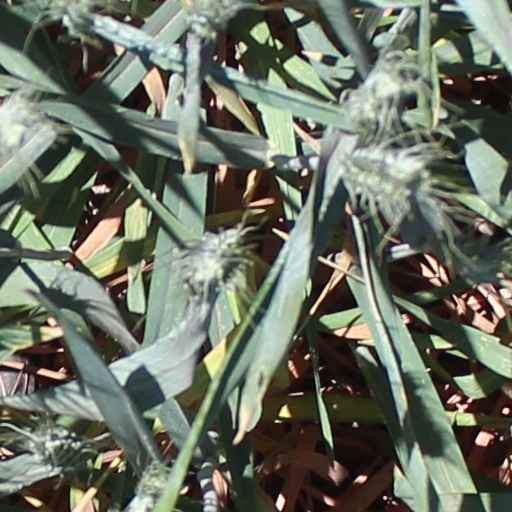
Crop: wheat